Holiday (1931 film)

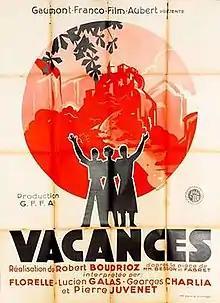

Holiday (French: Vacances) is a 1931 French comedy film directed by Robert Boudrioz and starring Florelle, Lucien Gallas and Georges Charlia. It is an adaptation of the French play of the same name by René Besson and Georges Fabret.